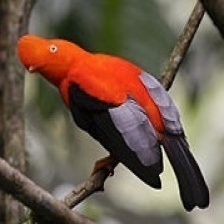
Species: COCK OF THE  ROCK
Scientific name: RUPICOLA